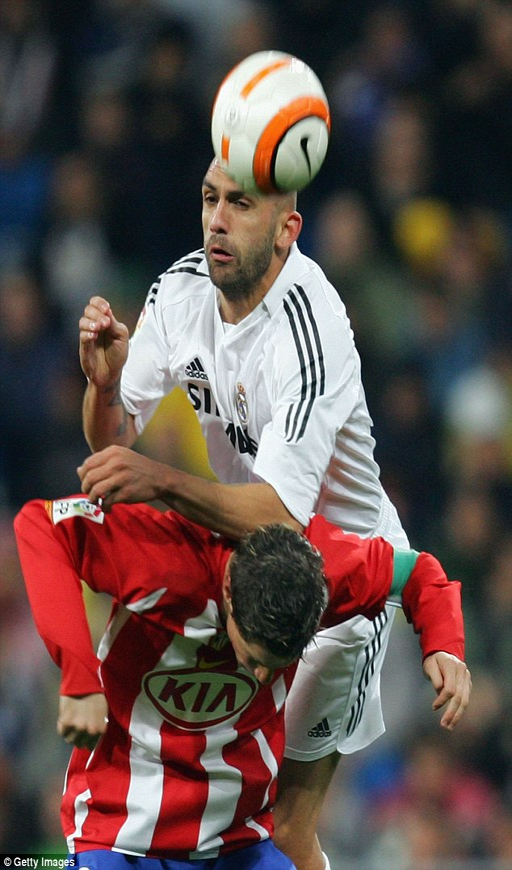
fans appear to be split about whether or not their club should keep hold of the frontman